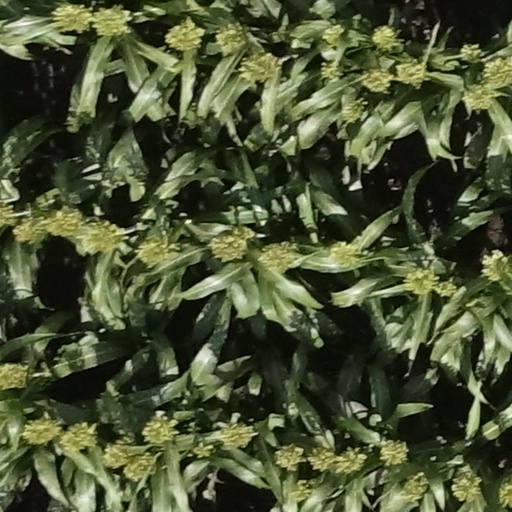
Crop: sorghum